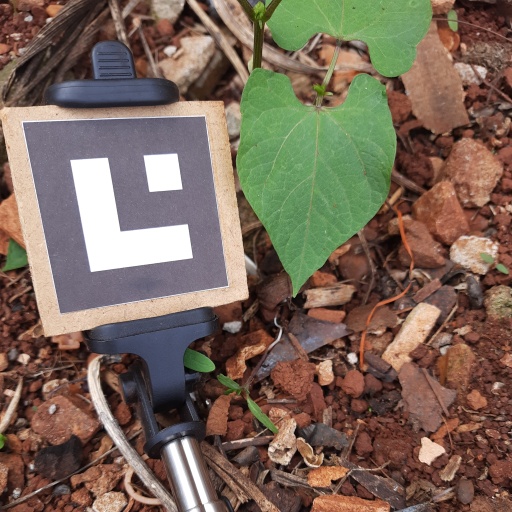
Observations: flat surface, no eating holes, under shade